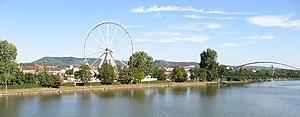
La Cannstatter Volksfest est une fête foraine allemande d'une durée de deux semaines et qui se déroule de fin septembre à début octobre à Stuttgart sur la Cannstatter Wasen dans le quartier de Bad Cannstatt. Son équivalent printanier est la Stuttgarter Frühlingsfest.